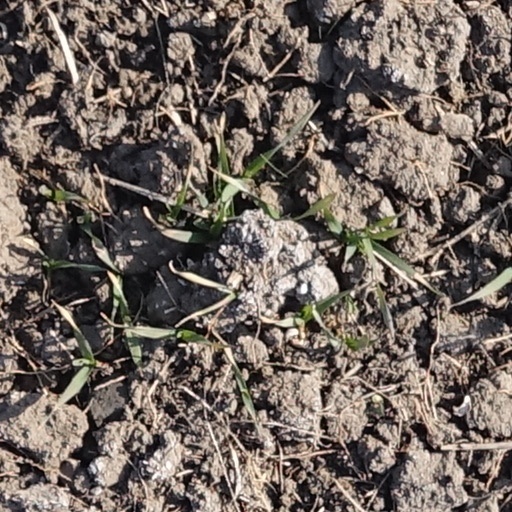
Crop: wheat